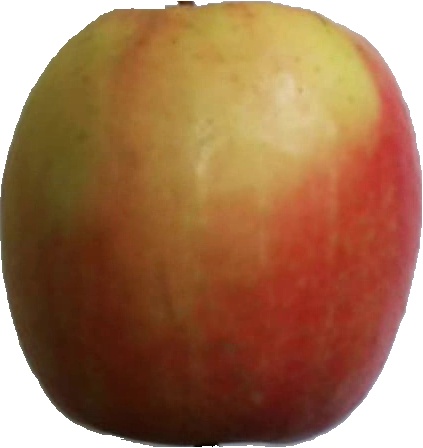
Label: apple_pink_lady_1